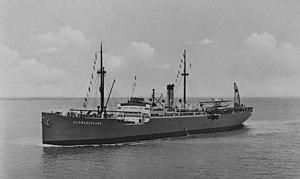
Le Schwabenland est un navire de charge transformé en navire-catapulte par la Lufthansa pour la poste aérienne en océan Atlantique sud. Il est surtout connu pour la poste aérienne en océan Atlantique nord en 1936 et sa participation comme navire océanographique de l'expédition antarctique allemande de 1938.
Nouvelle-Souabe est une zone de l'Antarctique d'une superficie de 600 000 km² comprise entre la longitude 20°E et 10°O revendiquée par l’Allemagne nazie et située sur la terre de la Reine-Maud, revendiquée par la Norvège. la Nouvelle-Souabe a été explorée par l'Allemagne au début de l'année 1939 et nommée d'après le navire de l'expédition, le Schwabenland, lui-même nommé d'après la région allemande de Souabe.